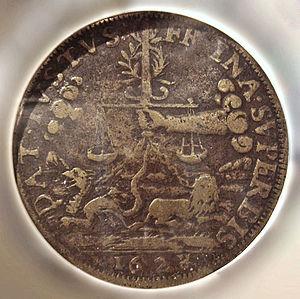
Le musée d'Orbigny Bernon était un musée d'art décoratif et d'histoire locale situé à La Rochelle, en Charente-Maritime. Fermé depuis septembre 2012, il sera reconverti pour accueillir les services culturels de la ville. Les collections ont été transférées au musée des beaux-arts de La Rochelle.